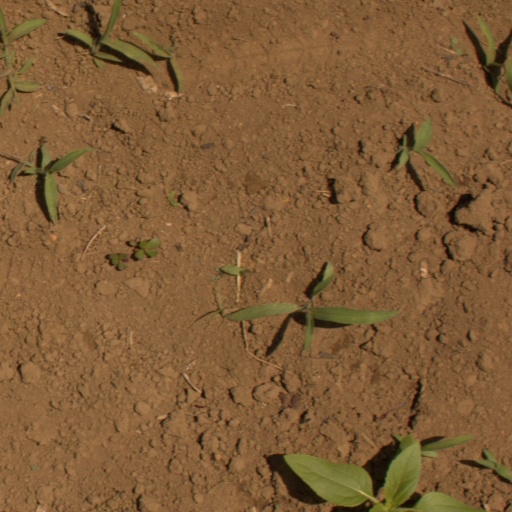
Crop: Jerusalem artichoke